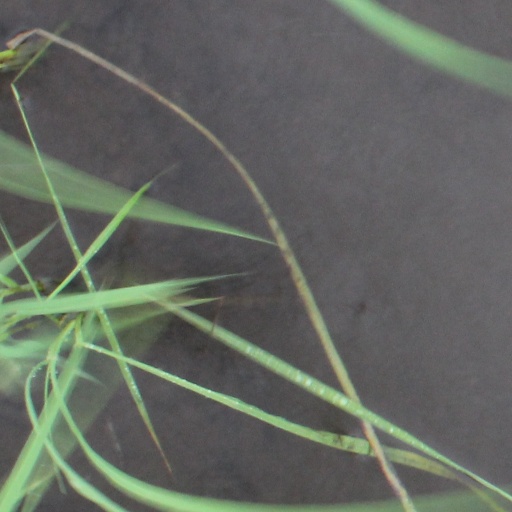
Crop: rice